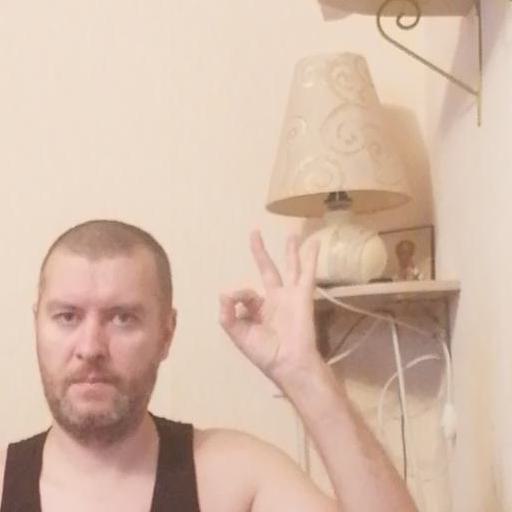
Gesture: ok